Jai Narayan Vyas

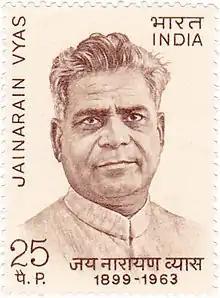
Vyas on a 1974 stamp of India

Jai Narayan Vyas (18 February 1899 – 14 March 1963) was an Indian politician and the third chief minister of the State of Rajasthan. He hailed from Jodhpur city and was a leader of Indian National Congress party.